Vintage Photo Festival

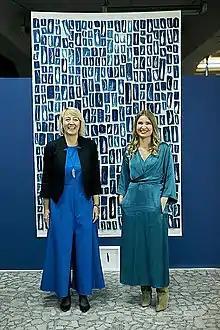
Katarzyna Kryńska and Katarzyna Gębarowska exhibition of Katarzyna Kryńska "Cichość serca" (Meekness of heart)

The theme of the fourth edition of the festival was "A woman behind and in front of the camera" with reference to the Women's Year established by the Sejm of the Republic of Poland in 2018. Referring to the theme, the Vintage Photo Festival was the first in the world to exhibit black and white negative photos of Masha Ivashintsova – hailed as Russian Vivian Maier, discovered in an attic in St. Petersburg. The curators of the exhibition were Katarzyna Gębarowska and Masha Galleries. Aruna Canevascini was also present during the festival with her project entitled "Villa Argentina". In this creative solitude à deux, the artist deals with the issues of domestication, femininity and migration.